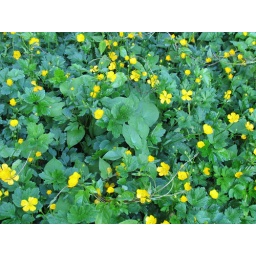
Pictures of flowers in the garden garden at our house in Kerrisdale, Vancouver.